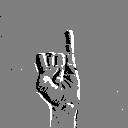
ASL letter: i